Martin Sturkenboom

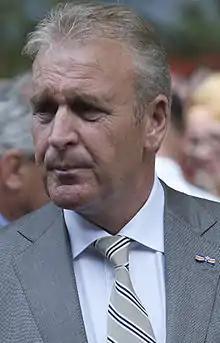
Sturkenboom in 2010

Martinus Richardus Maria "Martin" Sturkenboom (born April 3, 1953 in Utrecht) is a Dutch entrepreneur, former chairman of professional football club FC Utrecht, interim general manager of AFC Ajax and internationally active as delegate of UEFA and FIFA.